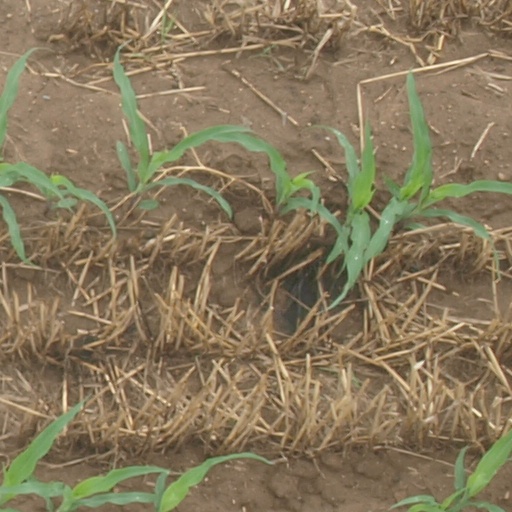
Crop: maize; corn